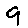
Label: 9